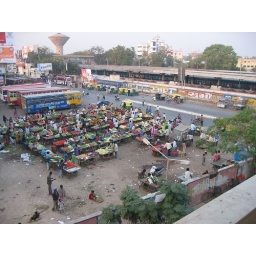
View of Veggie market from my hotel window. Notice the Maninagar train station in the background...